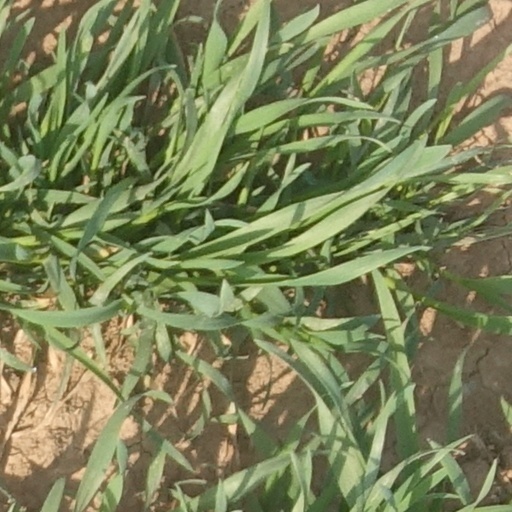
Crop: wheat